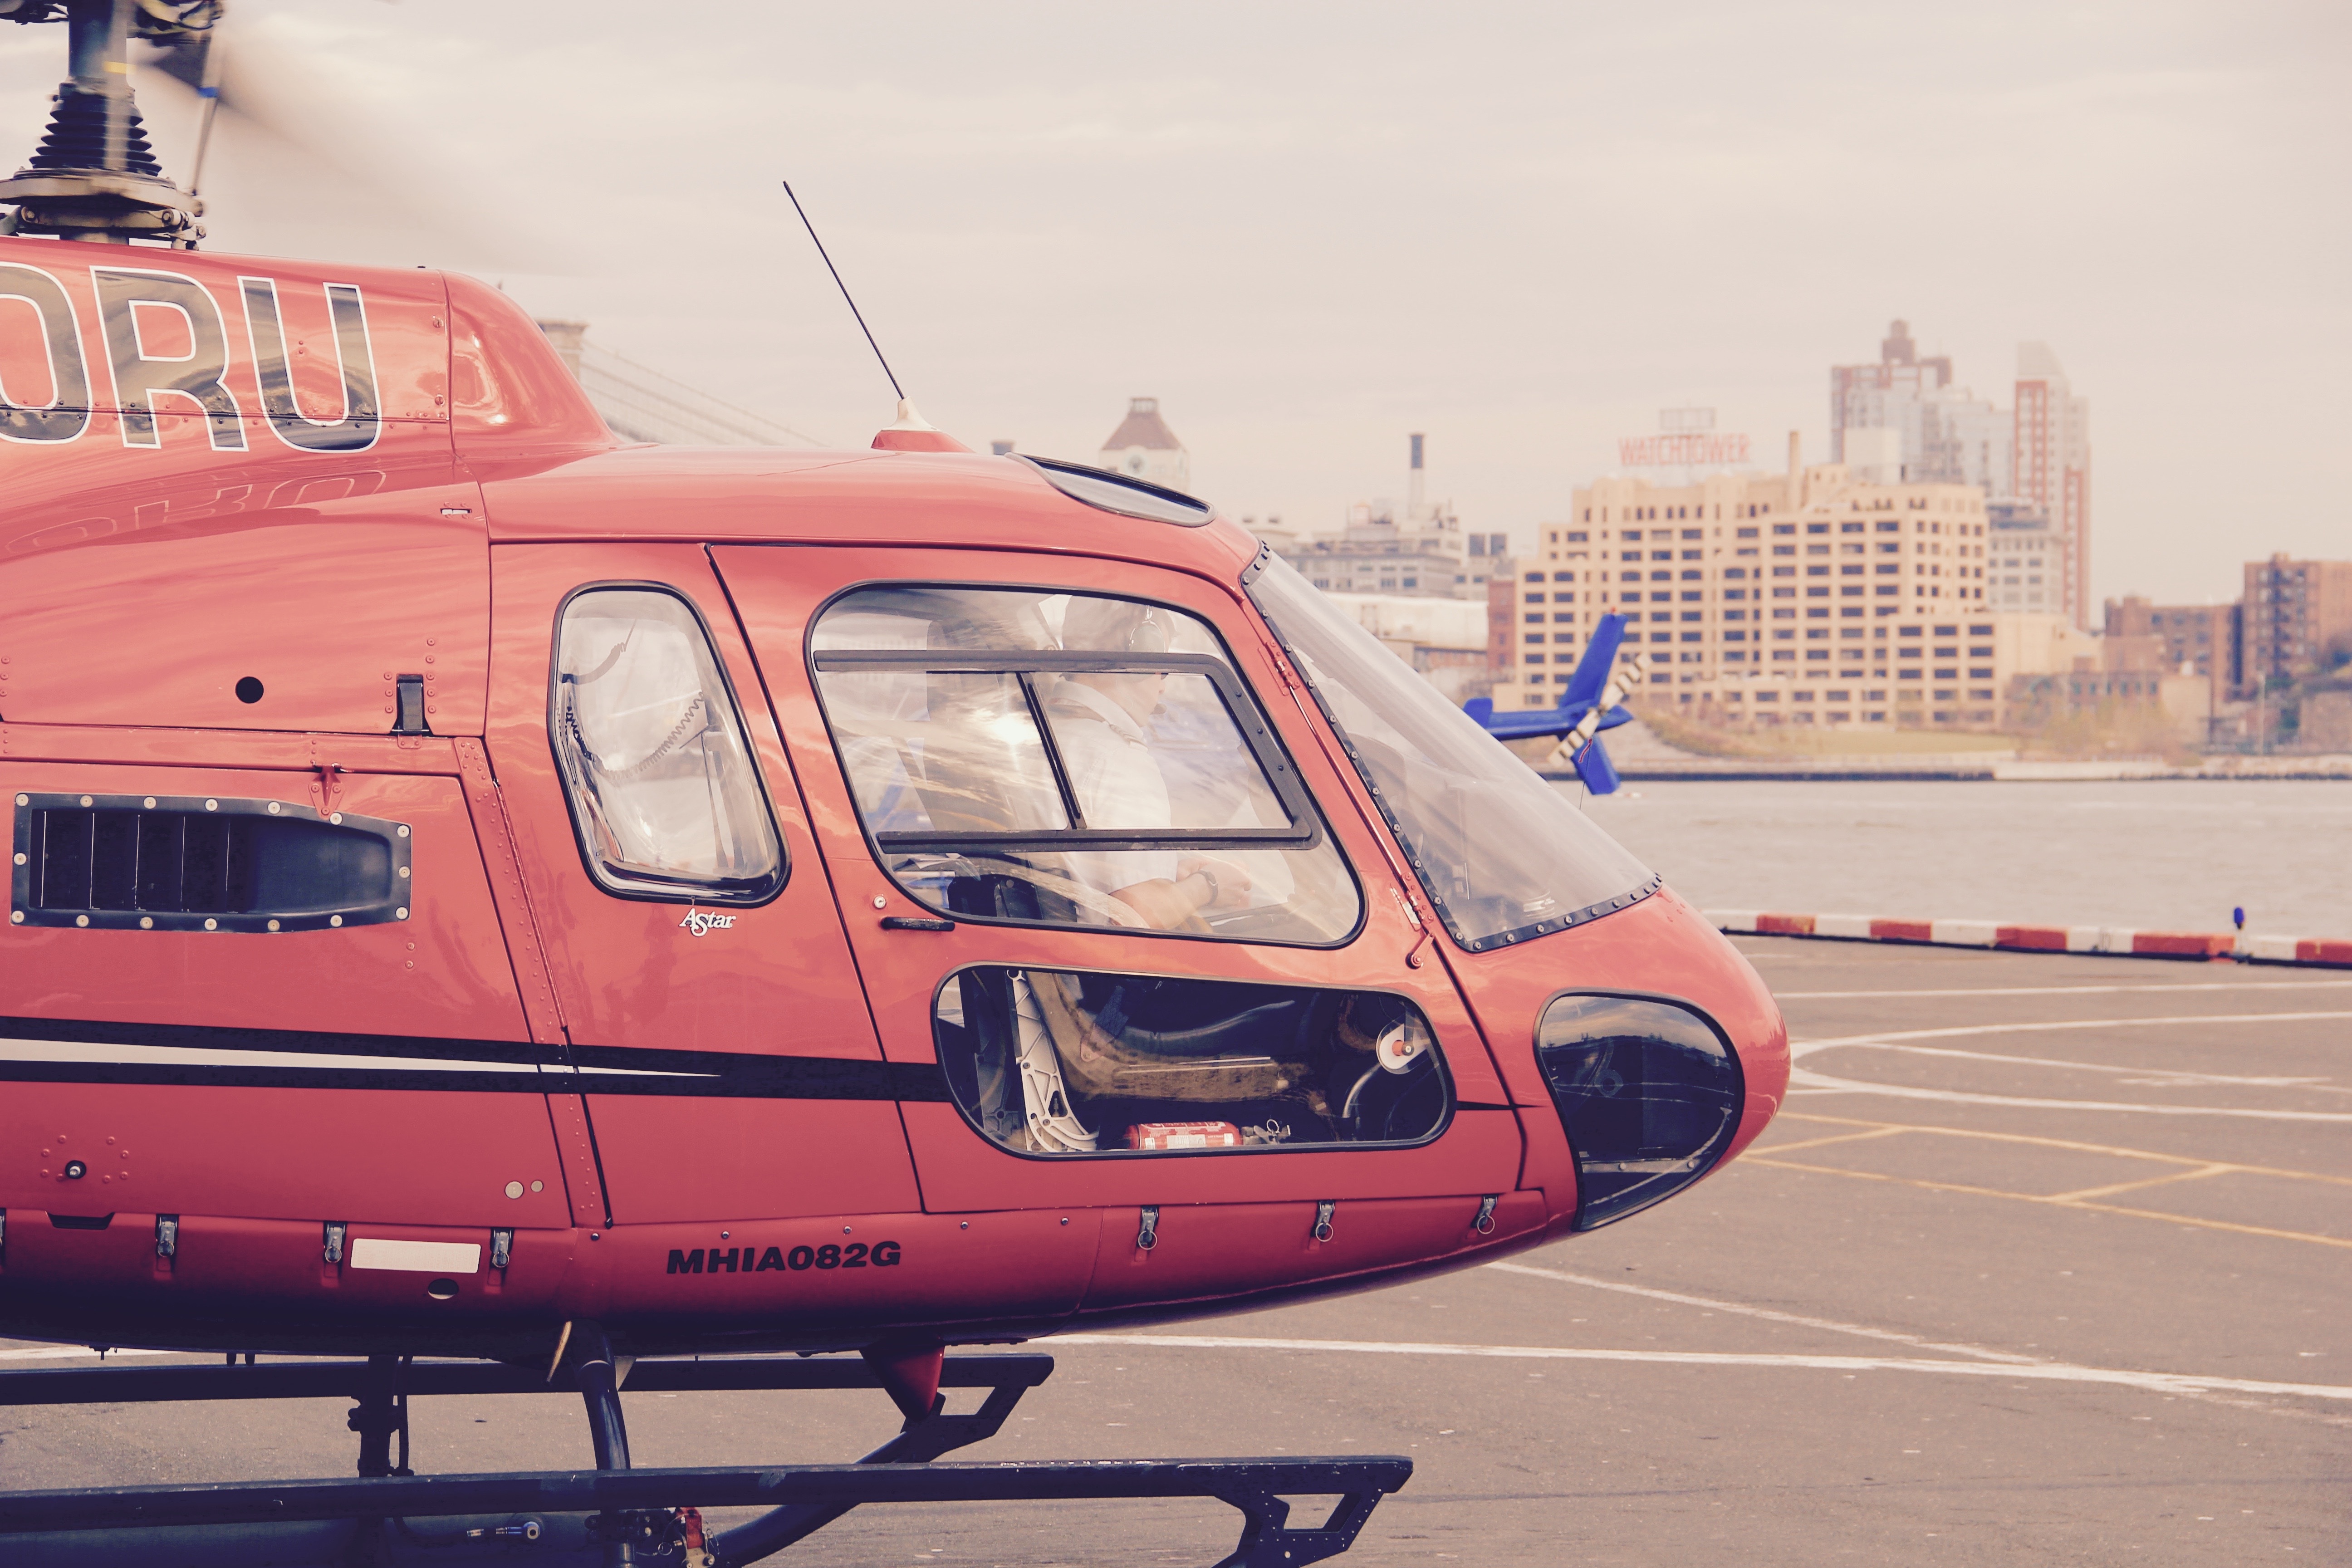
city, urban, airplane, aircraft, vehicle, airline, aviation, flight, helicopter, rotorcraft, launch site, atmosphere of earth